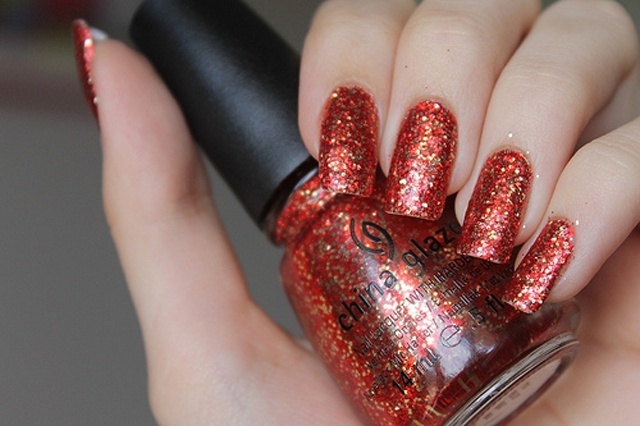
Label: not_food